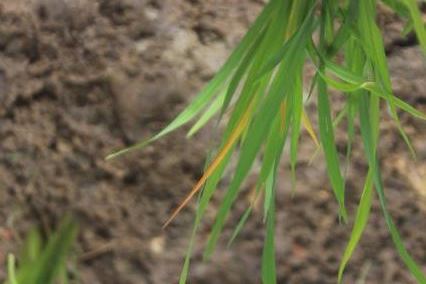
Disease: Tungro